Bengaluru FC

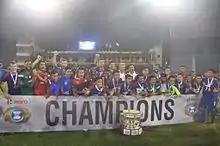
Bengaluru FC players celebrating the Federation Cup win in 2017

Bengaluru FC is reputed to have one of the most vocal fanbases in India. The fans are known as the West Block Blues, which is named after West Block A in the Bangalore Football Stadium.